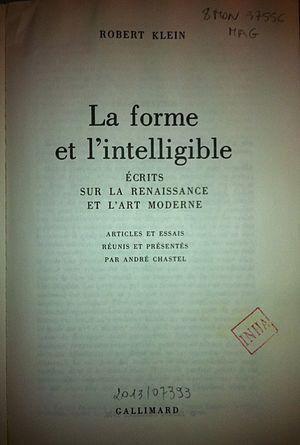
Robert Klein, né le 9 septembre 1918 à Timișoara et mort 21 avril 1967 à Settignano, est un historien des idées roumain d'expression française, spécialiste des écrits d'artistes de la Renaissance.